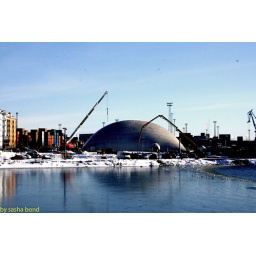
I bet they're gonna paint it yellow or put flowers all over it :D